Air Ministry

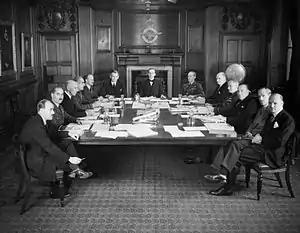
The Air Council in session at the Air Ministry in July 1940

The Air Ministry was a department of the Government of the United Kingdom with the responsibility of managing the affairs of the Royal Air Force and civil aviation that existed from 1918 to 1964. It was under the political authority of the Secretary of State for Air.